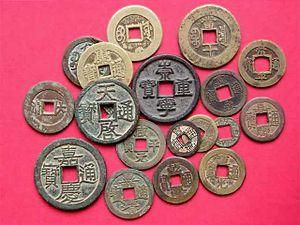
La monnaie de la Chine impériale est une monnaie utilisée en Chine durant la période impériale. Elle a été totalement remplacée au XIXᵉ siècle par le yuan.